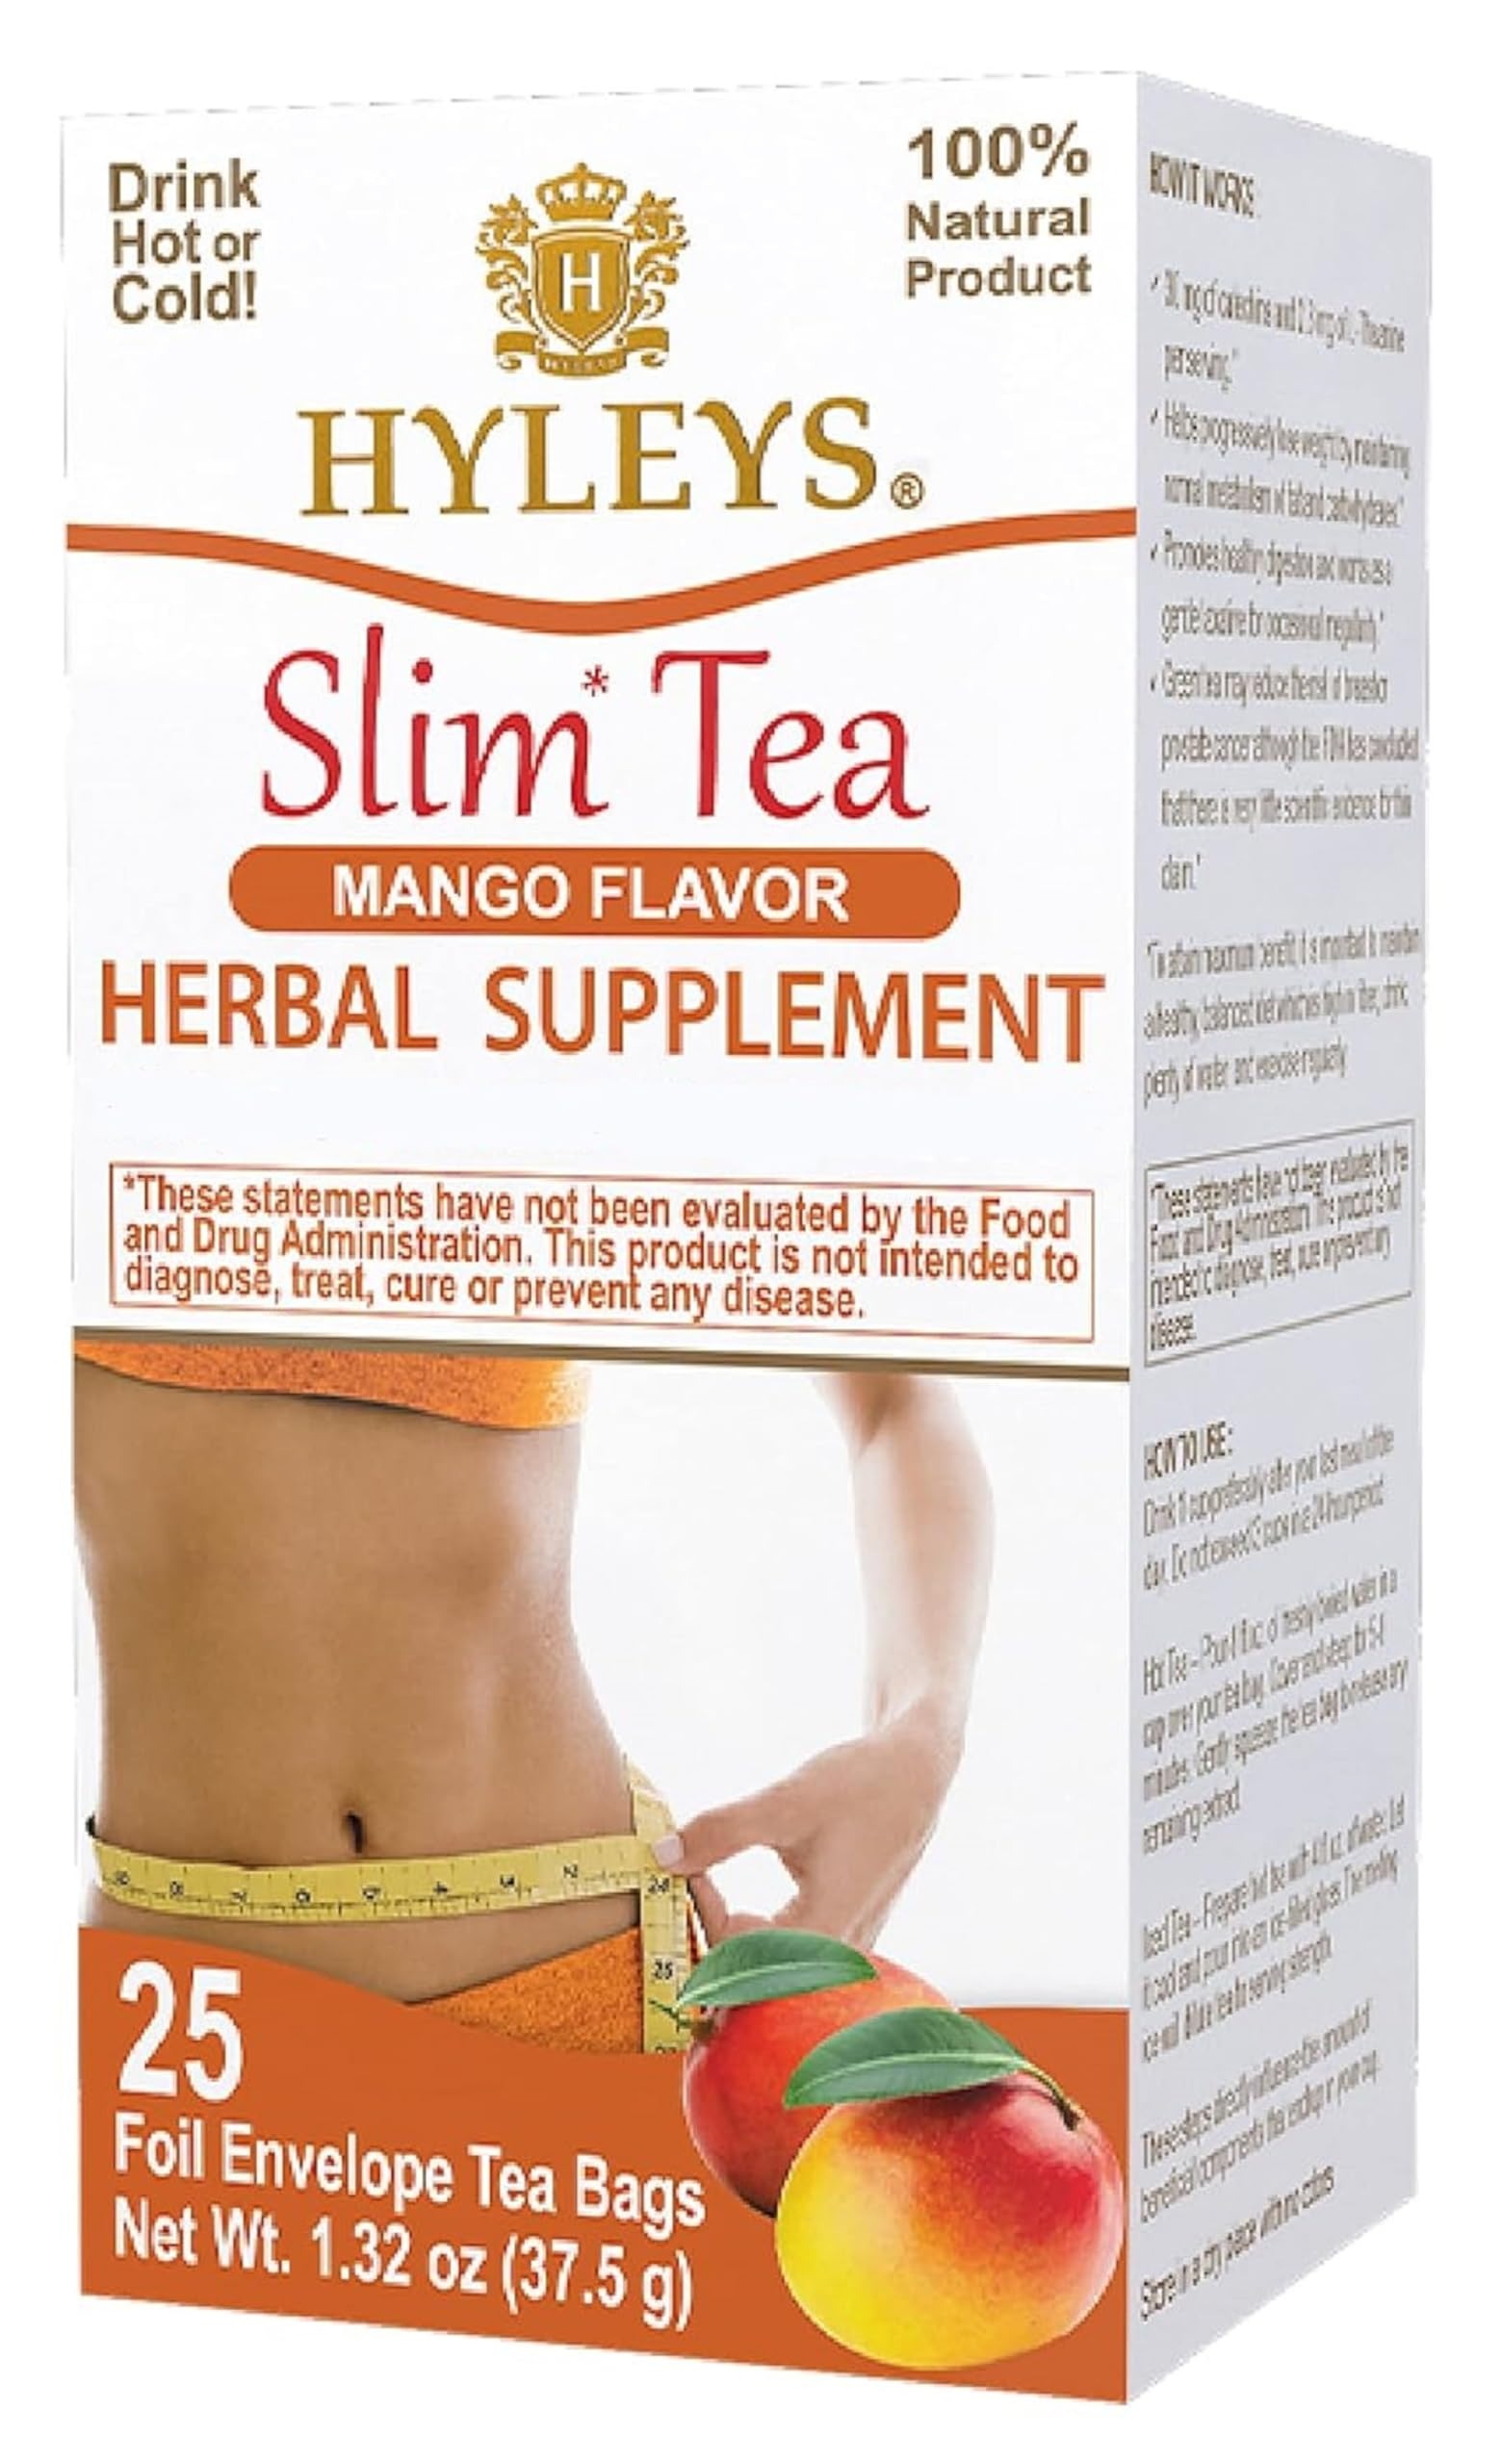
Item Name: Hyleys Slim Tea Mango Flavor - Weight Loss Herbal Supplement Cleanse and Detox - 25 Tea Bags (1 Pack)
Bullet Point 1: Helps promote weight loss with natural ingredients – This specially formulated tea blend supports healthy weight loss by using natural plant extract, including green tea and senna, to help you achieve a skinny, healthier body over time.
Bullet Point 2: 1-Step ultra-slimming program – Simple and effective – Enjoy the convenience of our 1-step program. Just drink one cup of Hyleys Slim Tea before bed to support your meal digestion and detox while you sleep.
Bullet Point 3: Contains three simple, all-natural ingredients – Hyleys Slim Tea combines the power of green tea, senna leaves and natural flavors to create an ultra-effective herbal cleanse that’s gentle on your system yet powerful for weight management.
Bullet Point 4: Boosts metabolism, improves digestion, and reduces bloating – Our tea helps improve digestion and naturally reduces bloating, thanks to its powerful blend of natural ingredients, helping your body bloom and thrive with a boosted metabolism.
Bullet Point 5: 25 individually wrapped foil teabags to preserve taste and freshness – Each box includes 25 foil-sealed teabags to maintain the highest quality, ensuring a fresh, delicious taste with every cup, so you can enjoy your skinny journey with every brew.
Value: 25.0
Unit: Count

Price: 10.01